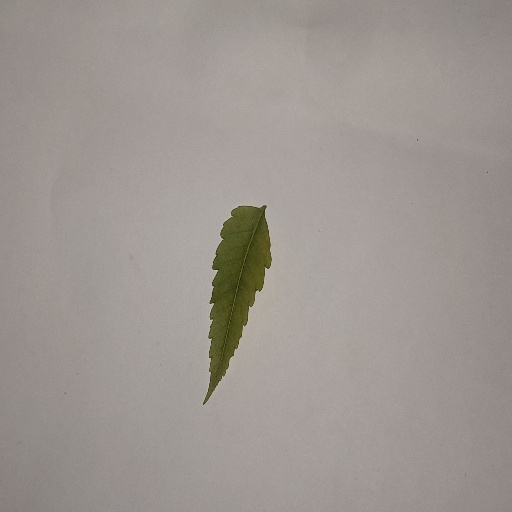
Species: Neem
Leaf condition: Yellow Leaf